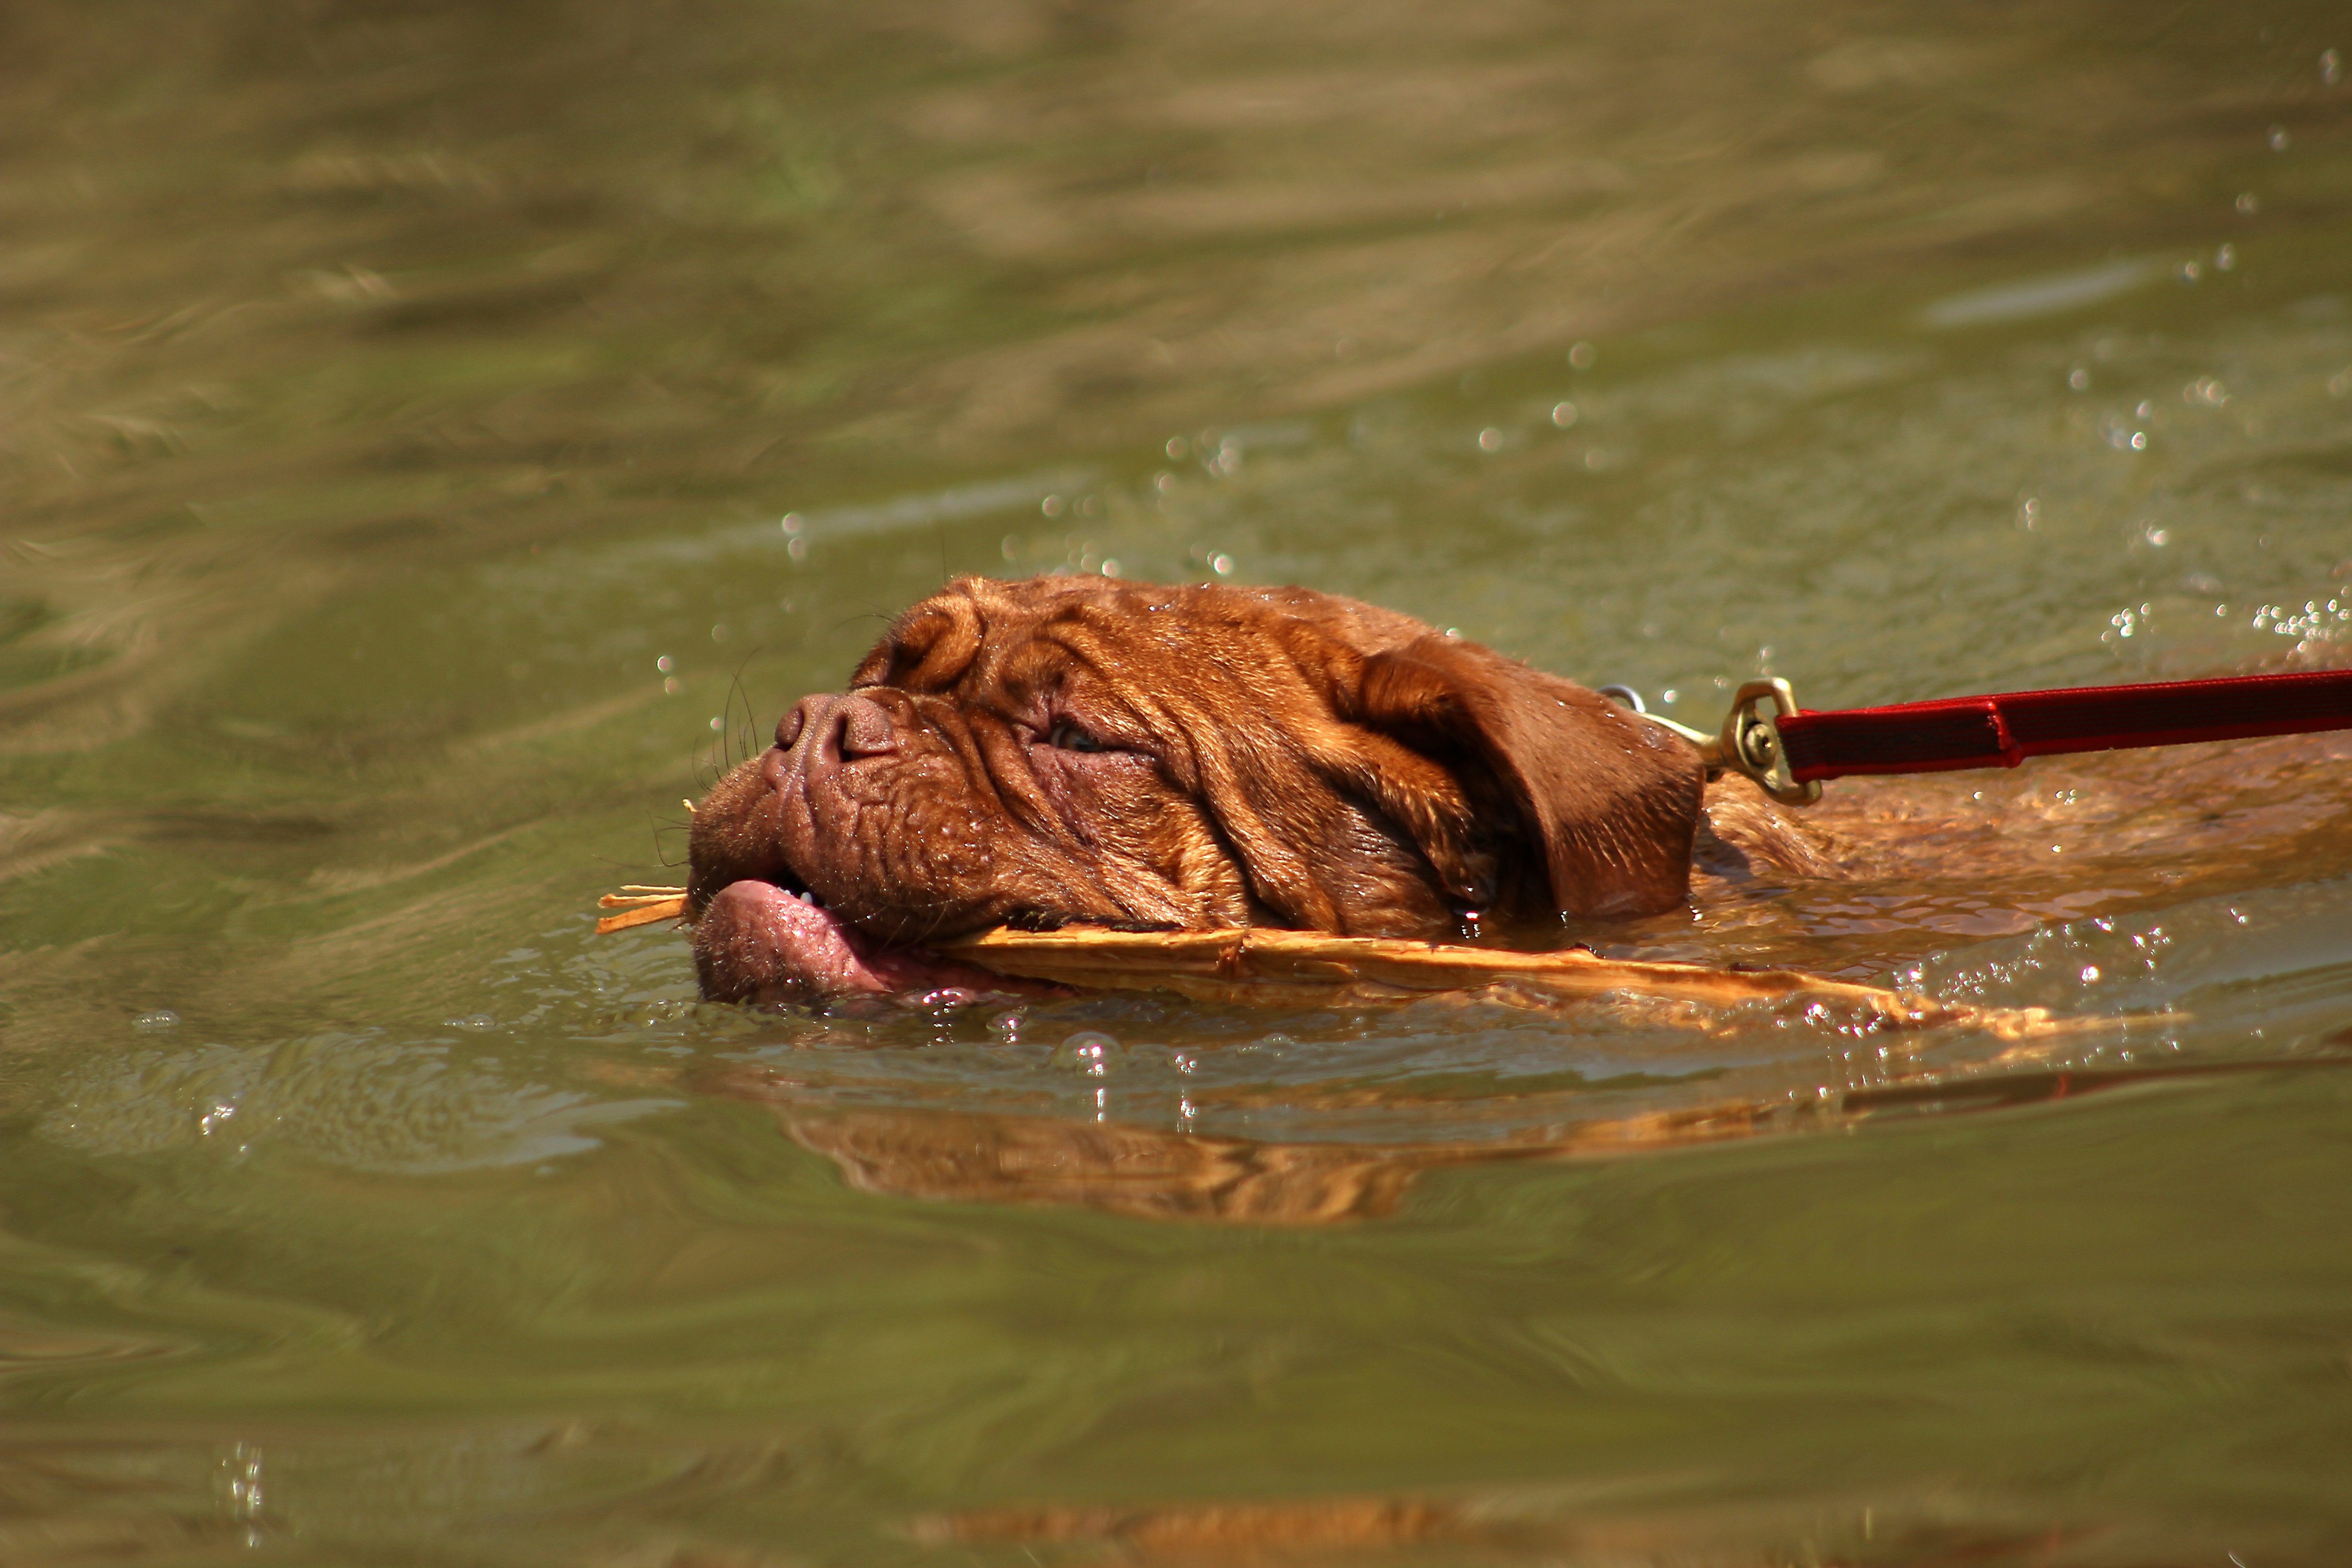
water, nature, white, seating, home, puppy, dog, animal, cute, river, wildlife, pet, portrait, young, small, studio, brown, mammal, child, bulldog, thoroughbred, face, de, french, background, happy, lovely, newborn, vertebrate, funny, bordeaux, big, nice, adorable, rare, hippopotamus, wrinkled, mastiffs, family tree, dogue, are you looking for